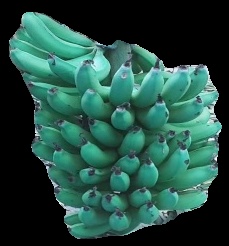
Variety: pachbale
Grade: grade3